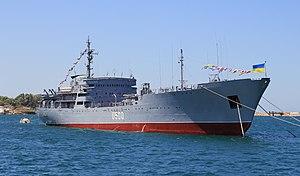
Cette liste des navires utilisés par la marine ukrainienne comprend les principaux navires de guerre et les autres navires qui sont en service ou qui ont récemment été retirés de la marine ukrainienne ou de la flotte auxiliaire. En décembre 2007, la Marine avait 27 navires de combat. Quelque 20 ans après la dislocation de l'URSS, les principaux navires de guerre de la marine ukrainienne sont d'anciens navires de la flotte de la mer Noire qui ont été conçus et construits en Union soviétique.